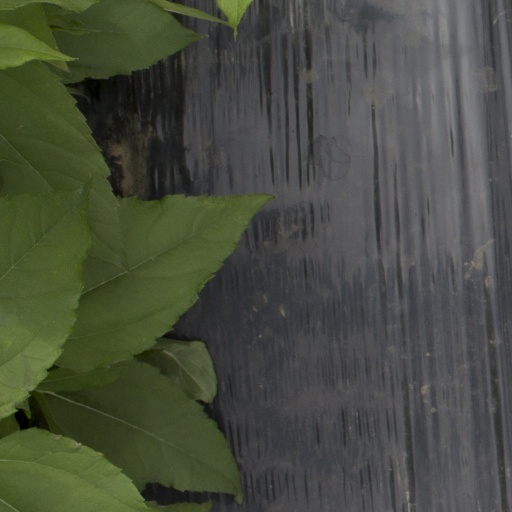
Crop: Jerusalem artichoke